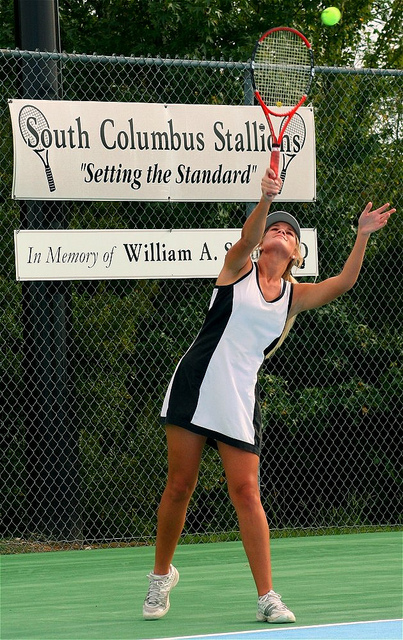
một nữ vận động viên tennis đang vươn người để đánh bóng